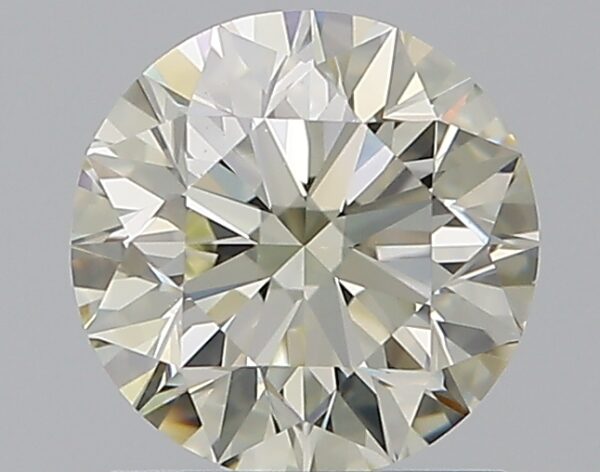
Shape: round
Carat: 1
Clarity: VVS2
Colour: N
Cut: EX
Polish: EX
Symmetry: EX
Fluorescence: N
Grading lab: GIA
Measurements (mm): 6.31 x 6.35 x 4